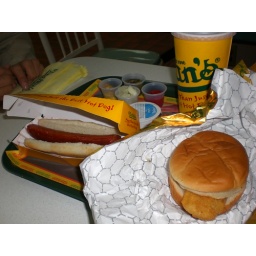
i like the fact that burgers are wrapped with foil rather than paper or in boxes for those in spore